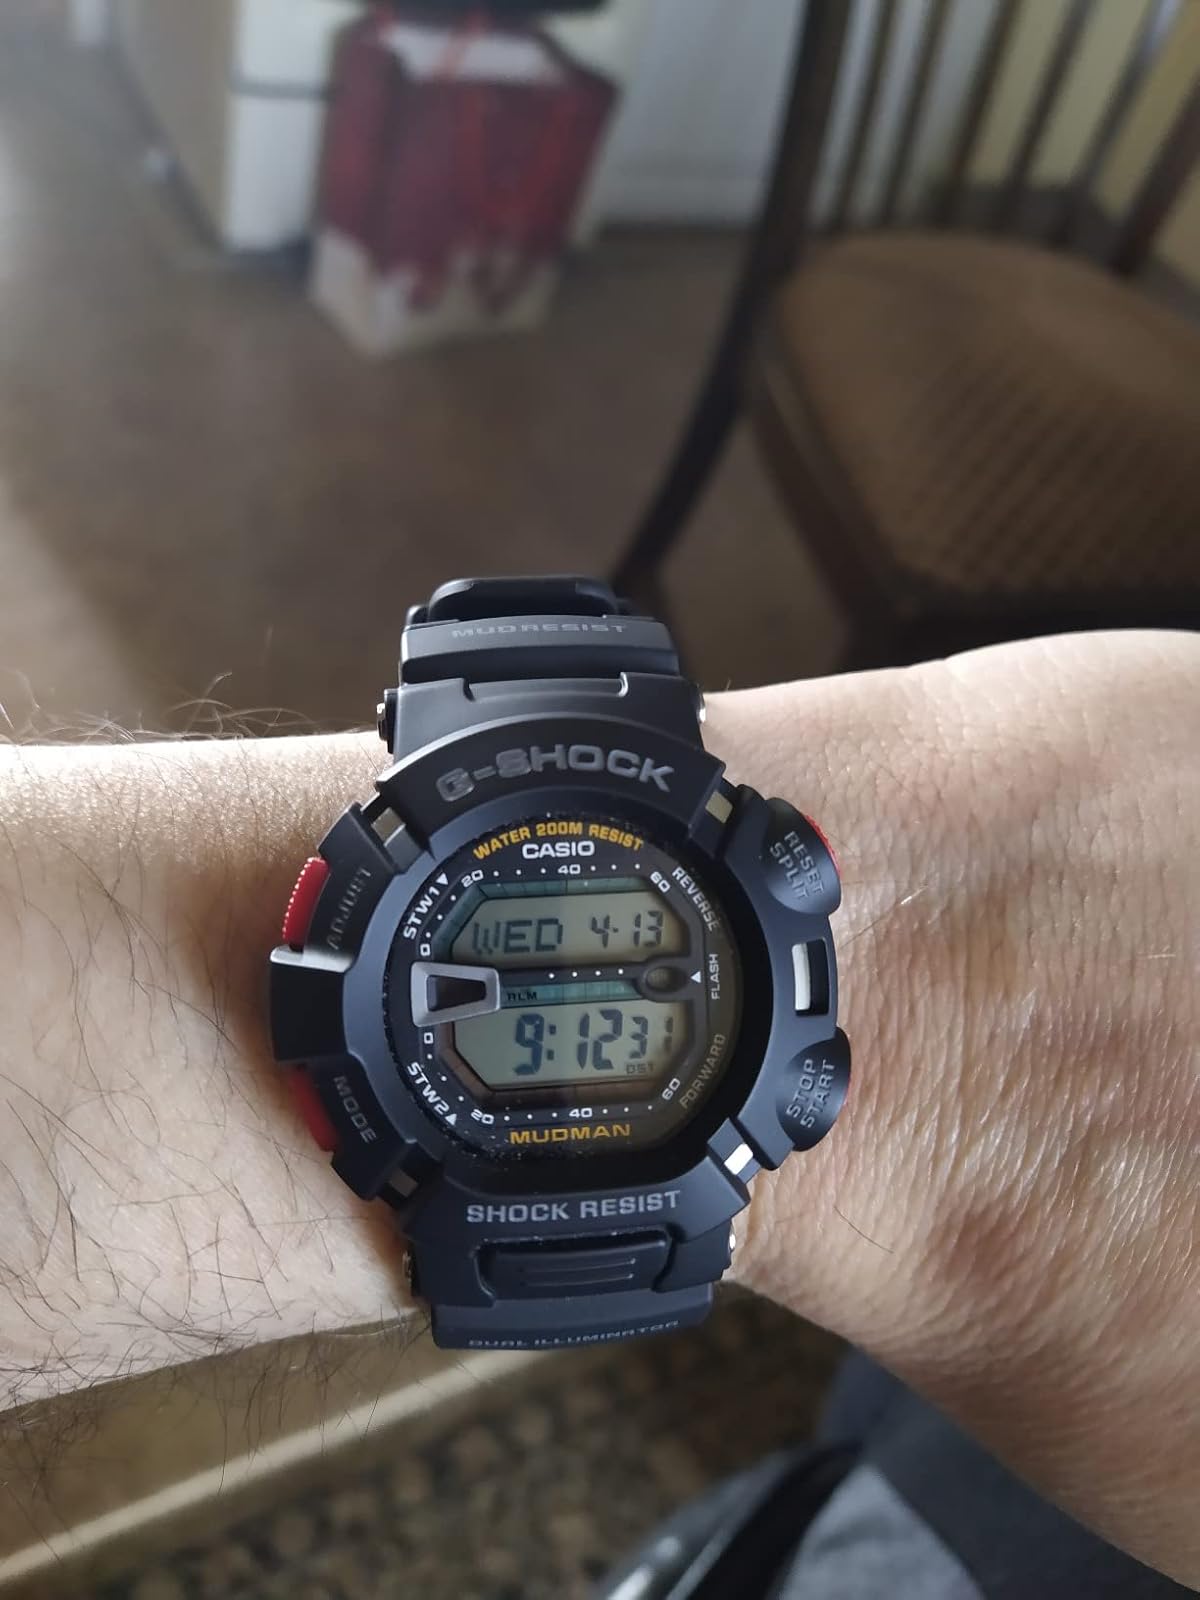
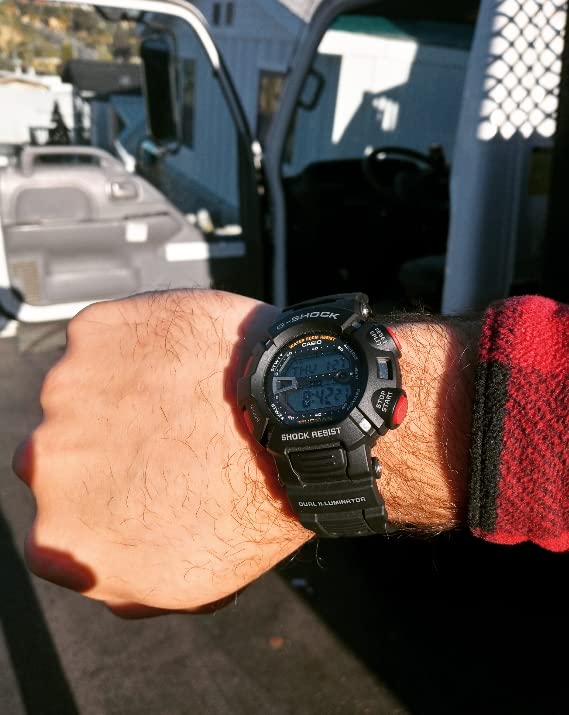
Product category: accessories_watch
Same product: yes